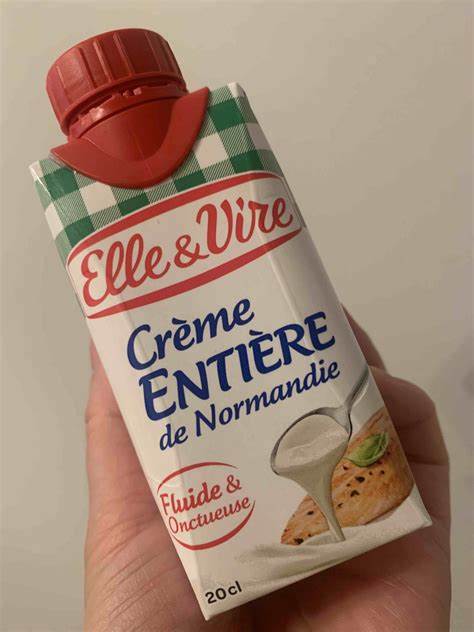
Waste category: cardboard